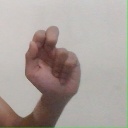
अक्षर: ढ